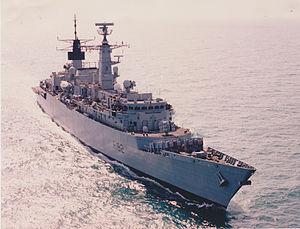
Type 22 ou classe Broadsword est une classe de frégate qui a été conçu et premièrement utilisé par la Royal Navy. Au total 14 navires de ce type furent construits, divisés en trois groupes. Ces frégates furent retirés le 30 juin 2011. Sept navires furent vendus au Brésil, à la Roumanie et au Chili. Parmi ces bâtiments, deux se trouvèrent coulés.